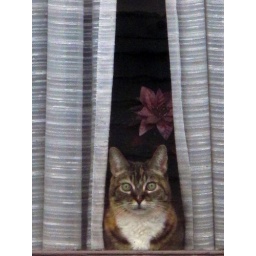
This cat stares at us whenever we walk by the kitchen window...